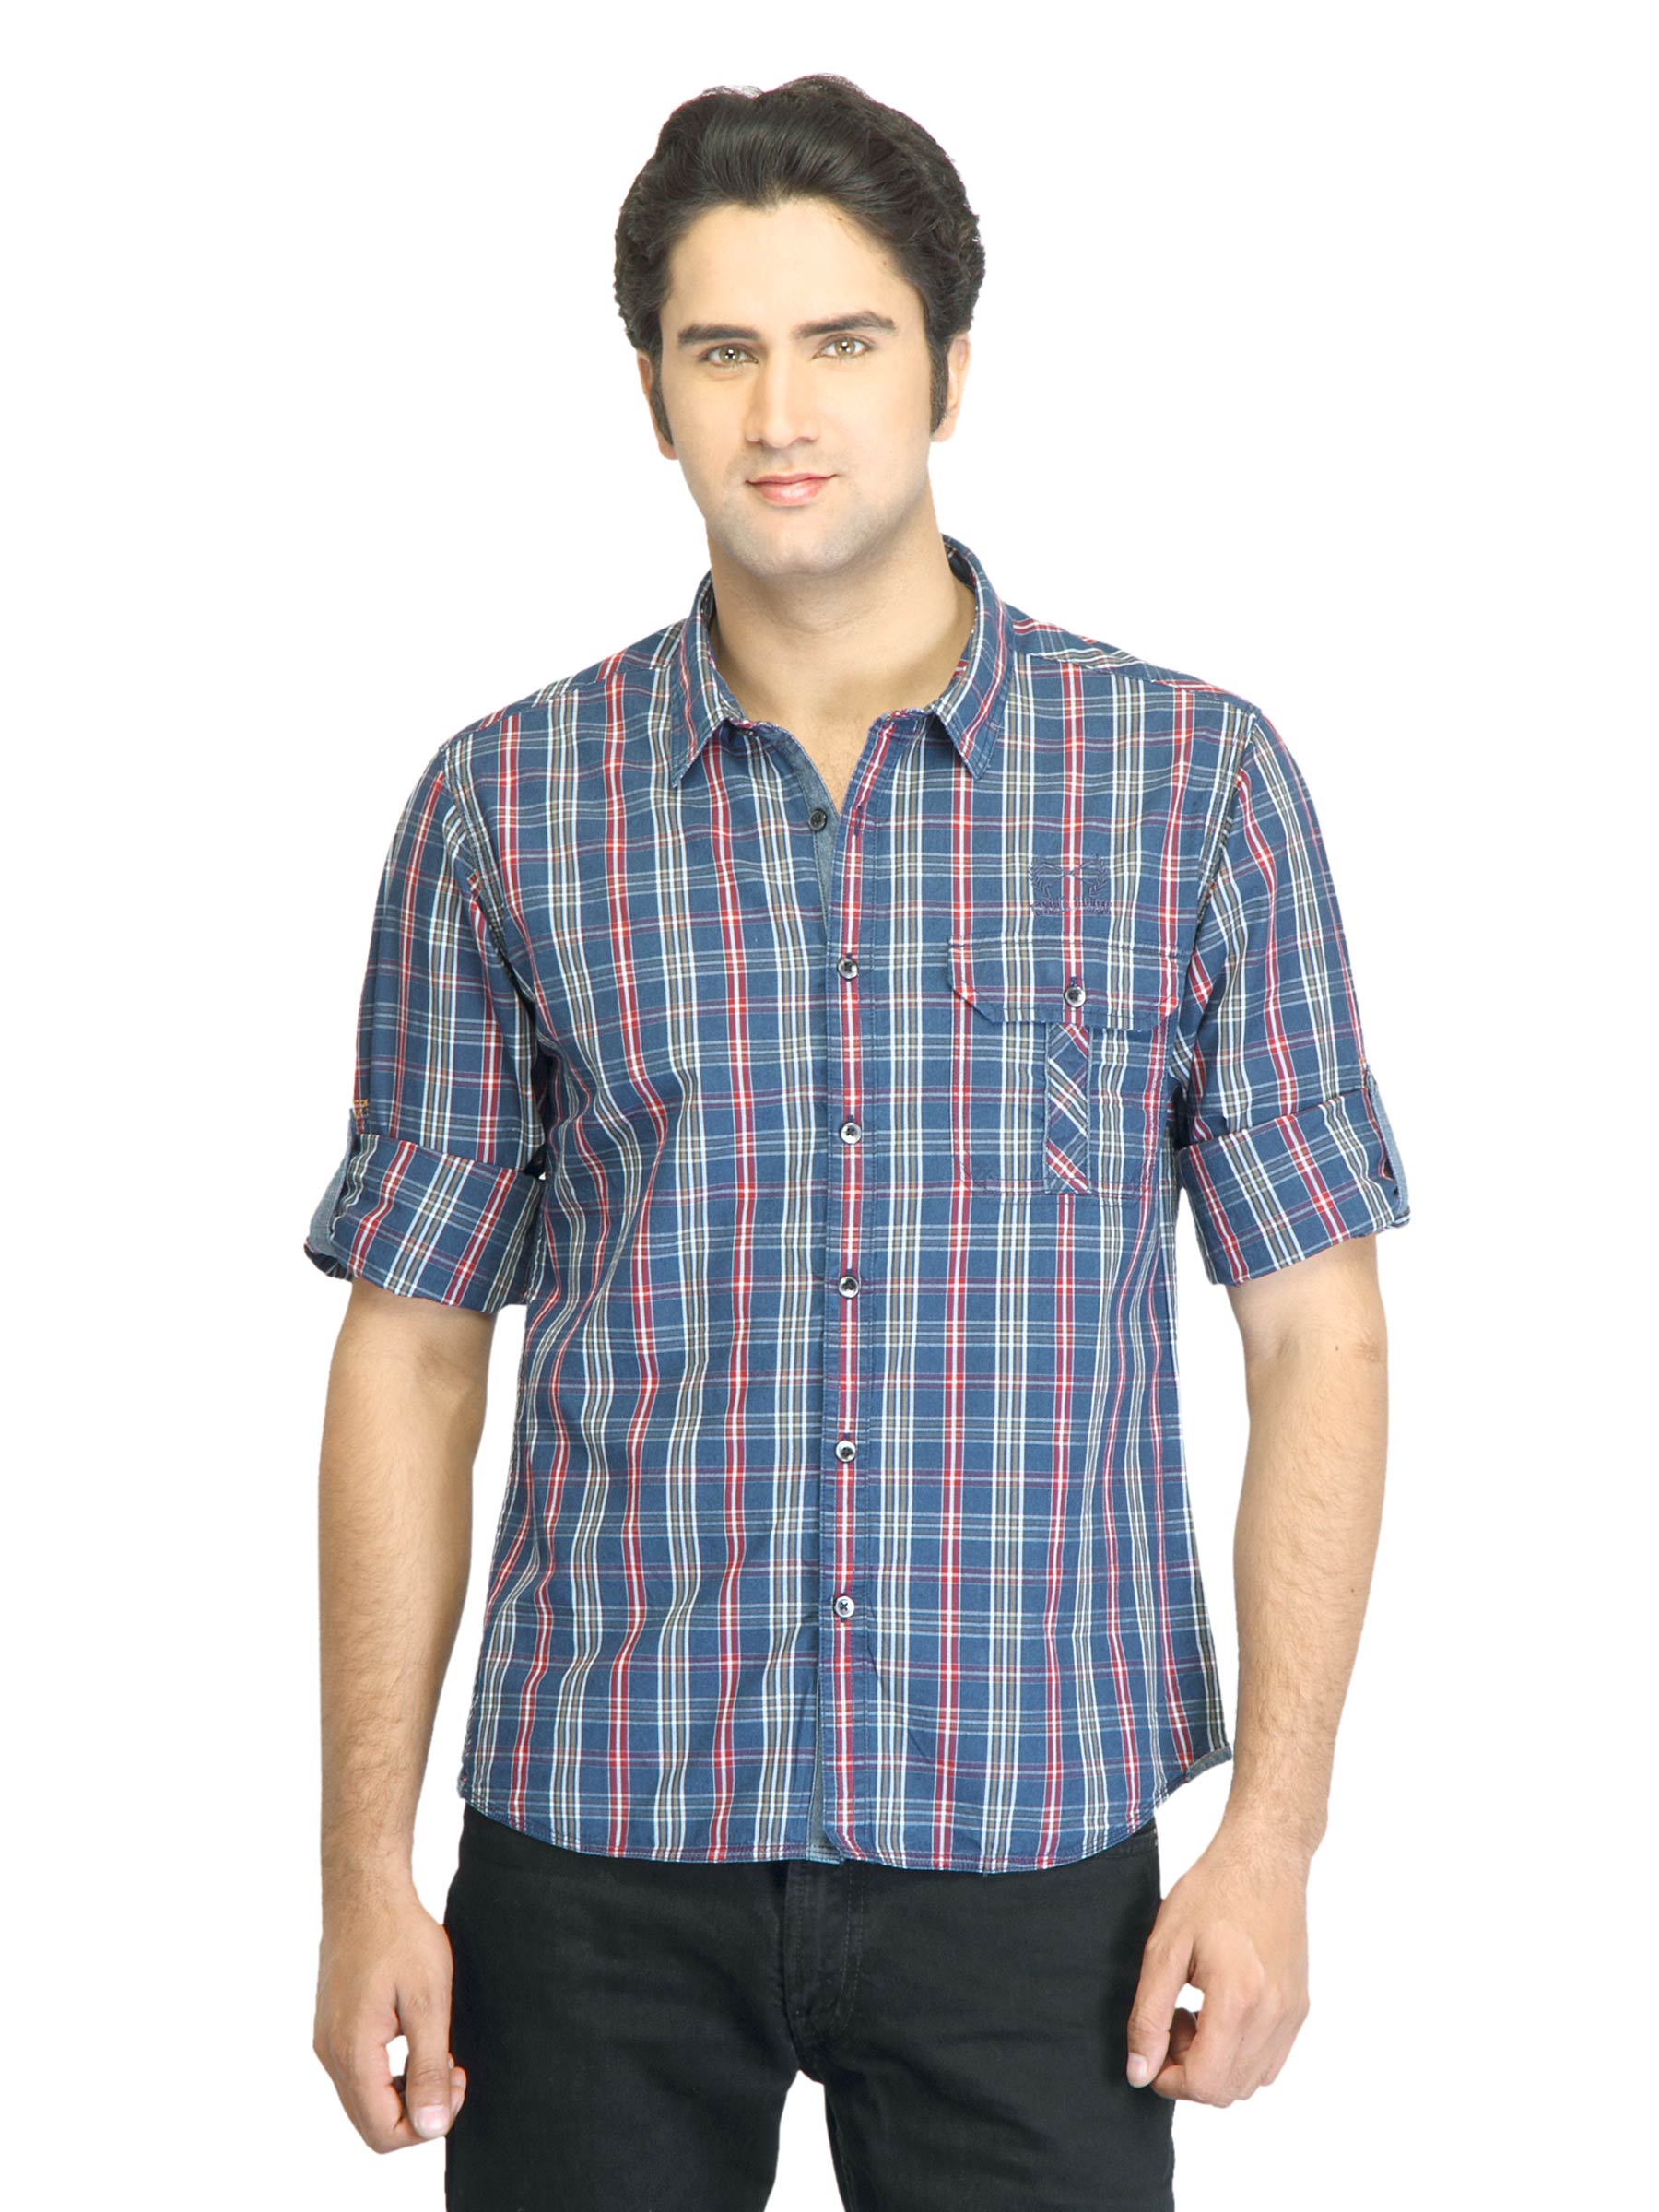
Scullers Men Check Blue Shirt
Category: Apparel / Topwear / Shirts
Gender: Men
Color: Blue
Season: Summer 2012
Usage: Casual